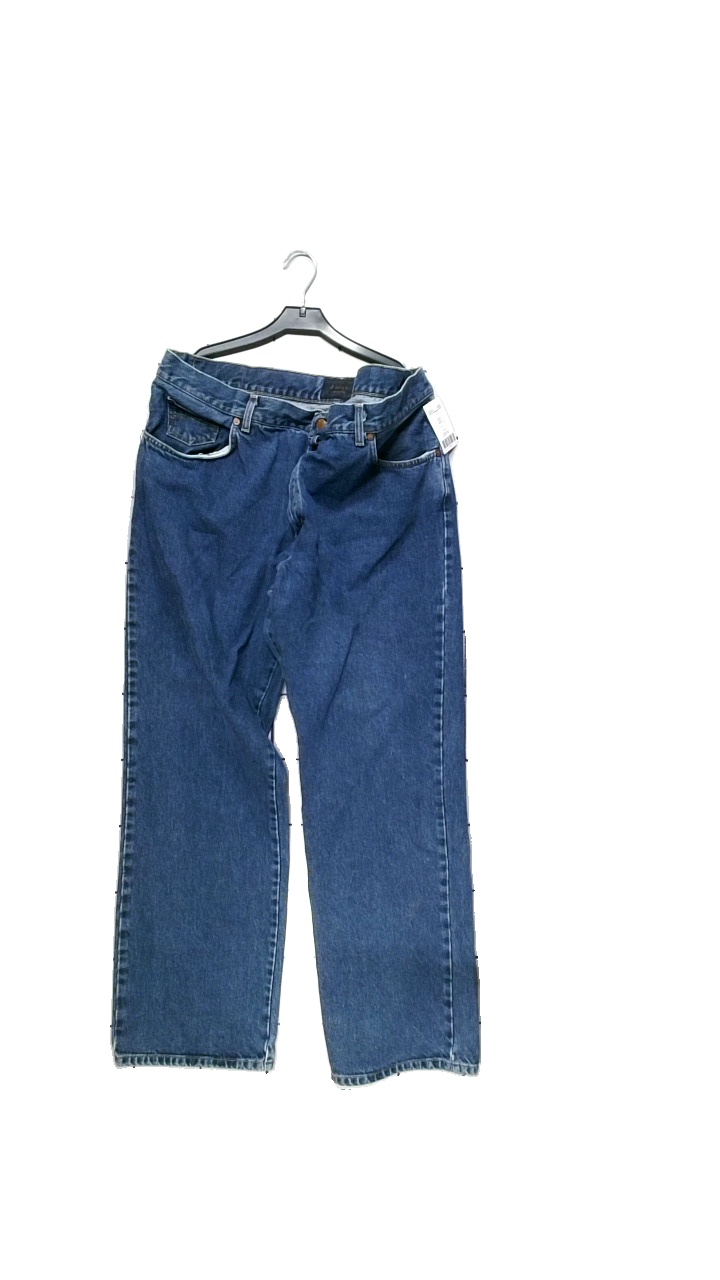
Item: Jeans (Unisex)
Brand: Gant
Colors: Blue
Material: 100% cotton
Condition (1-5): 4
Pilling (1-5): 5
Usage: Reuse
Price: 150-250